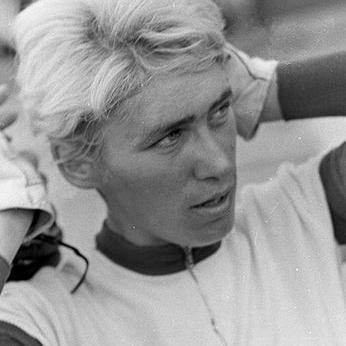
Age: 29